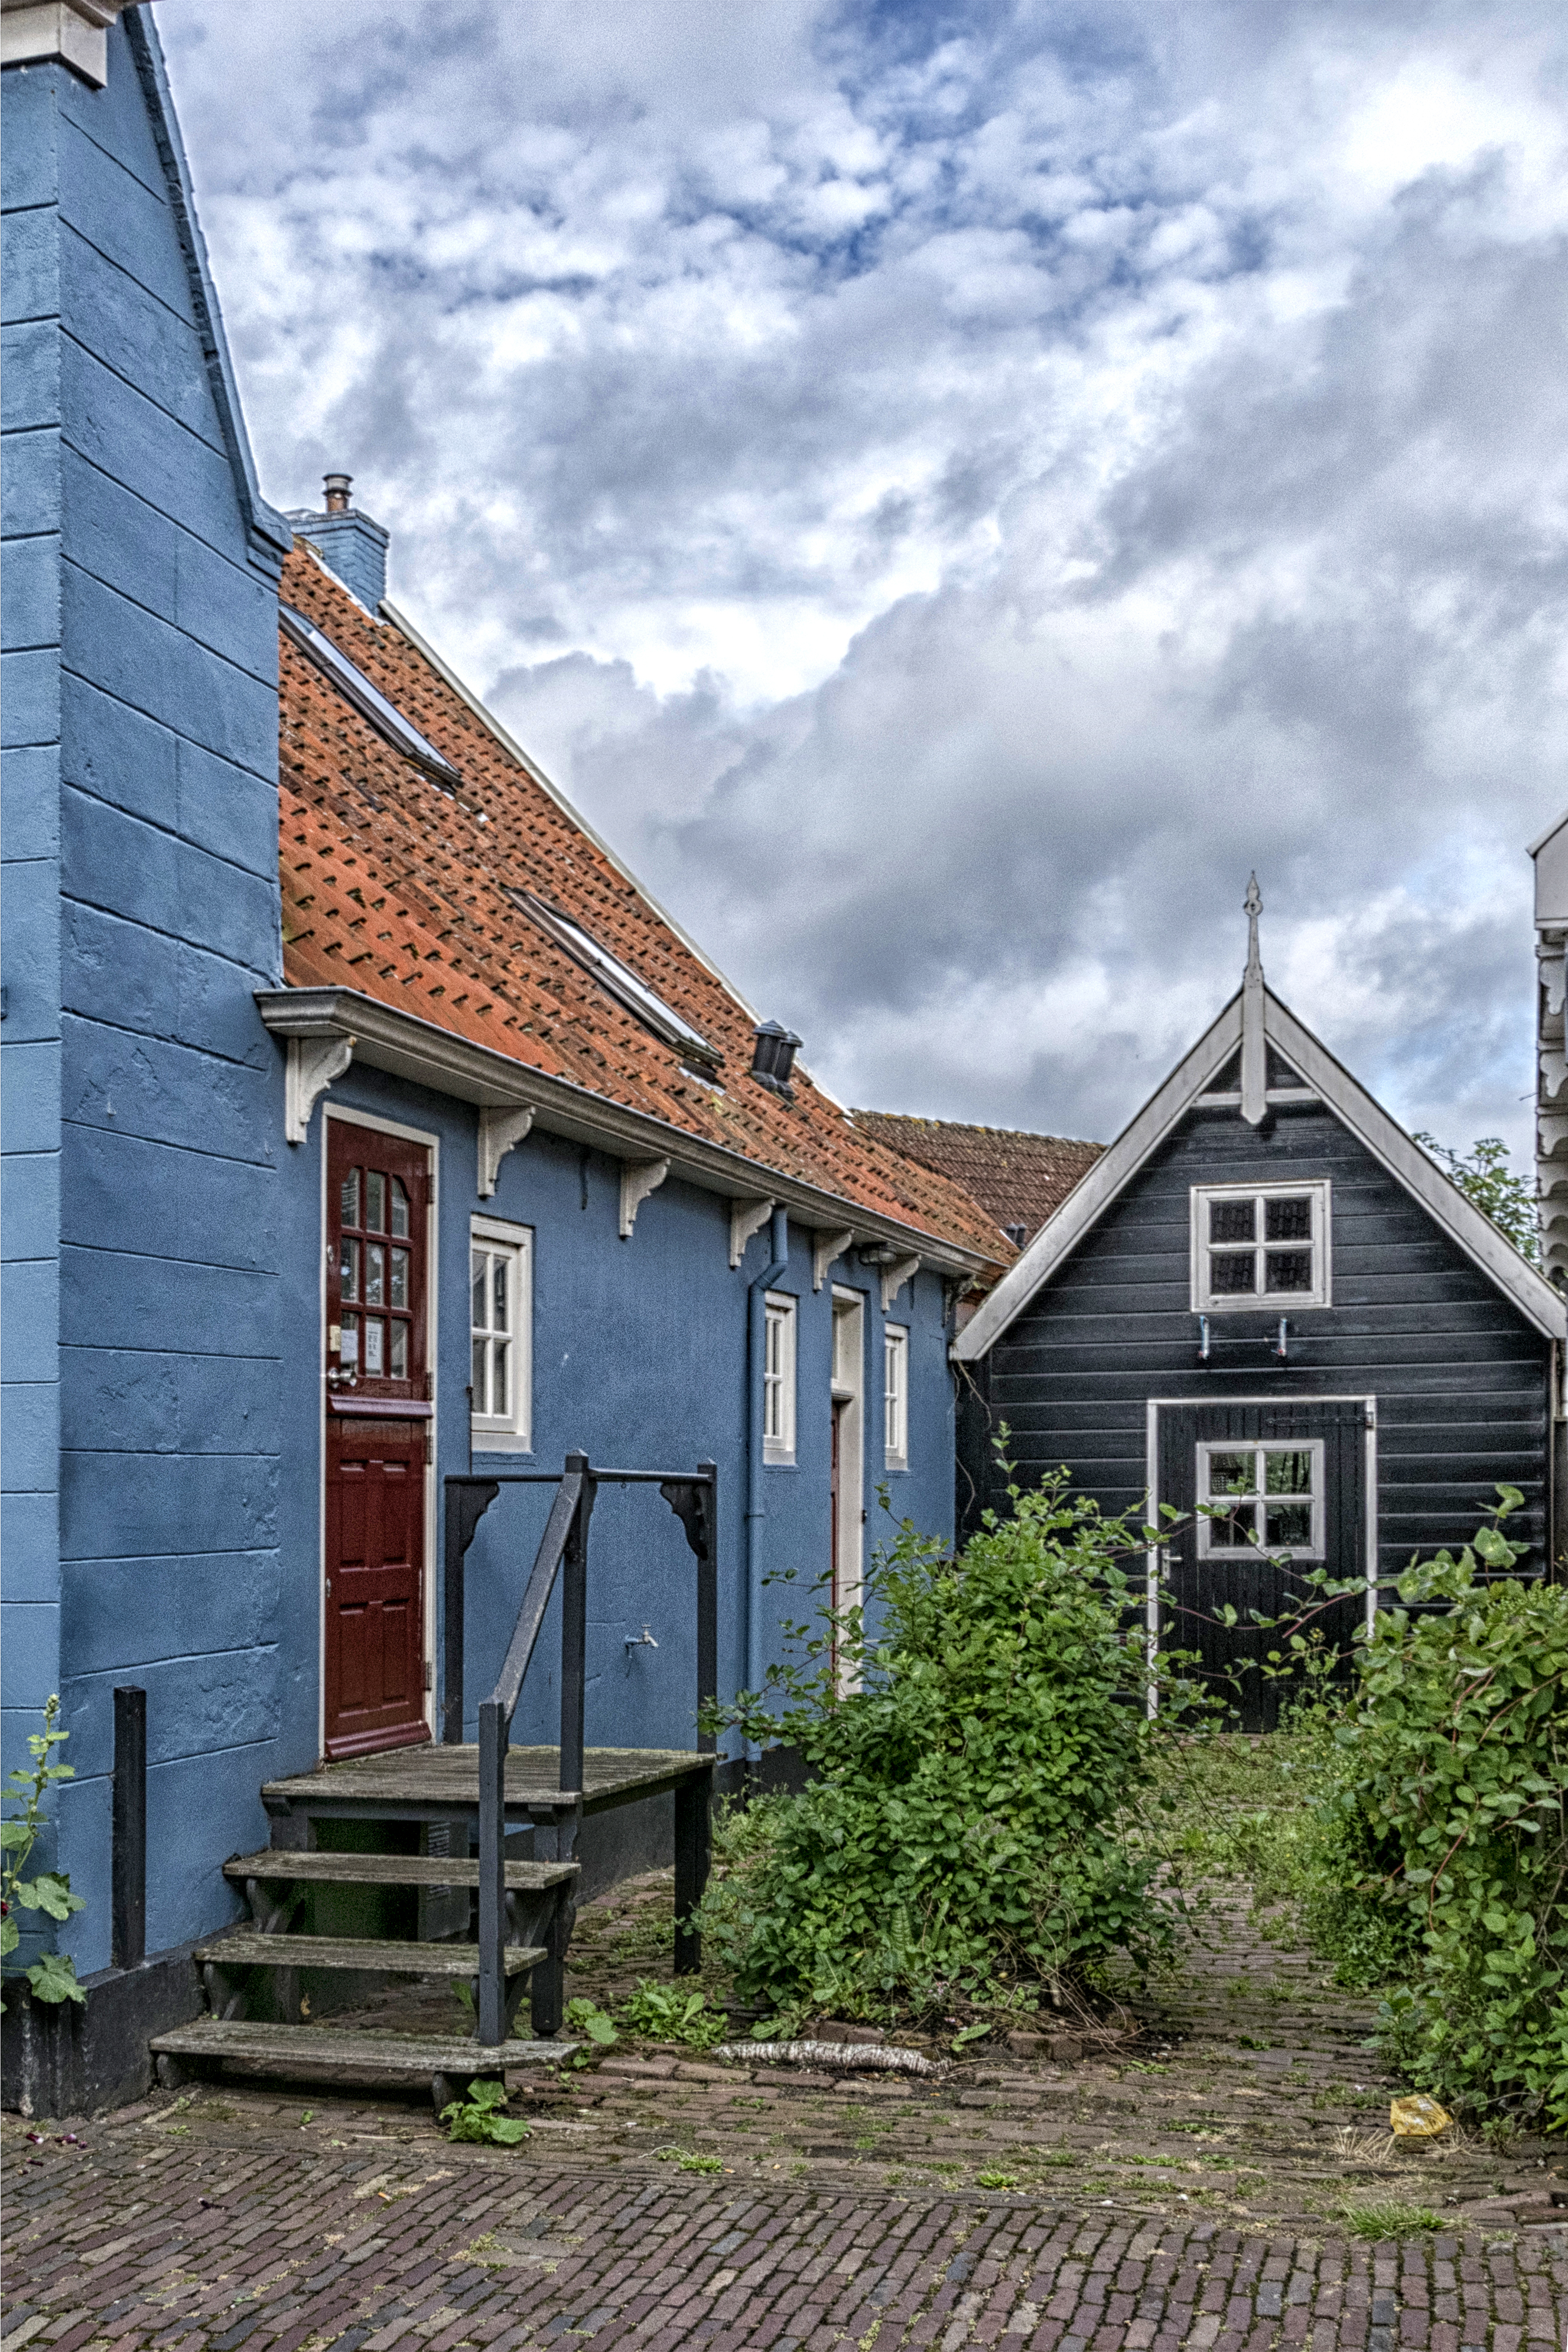
outdoor, architecture, sky, house, window, town, roof, building, home, village, suburb, cottage, facade, nikon, nederland, netherlands, isle, outdoorphotography, estate, huis, paulvandevelde, pdvandevelde, padagudaloma, nederlandinfotos, texel, neighbourhood, rural area, denburg, huisjes, gableroof, urban area, residential area, human settlement